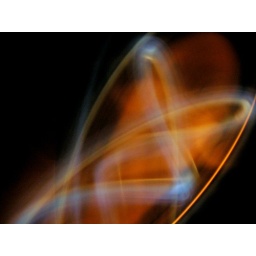
candle in blue glass holder